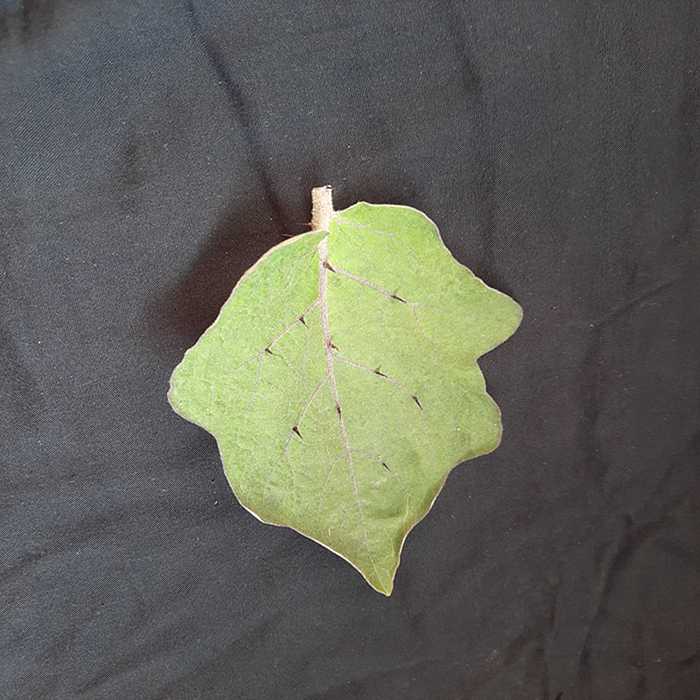
Plant: Eggplant
Label: Eggplant fresh leaf